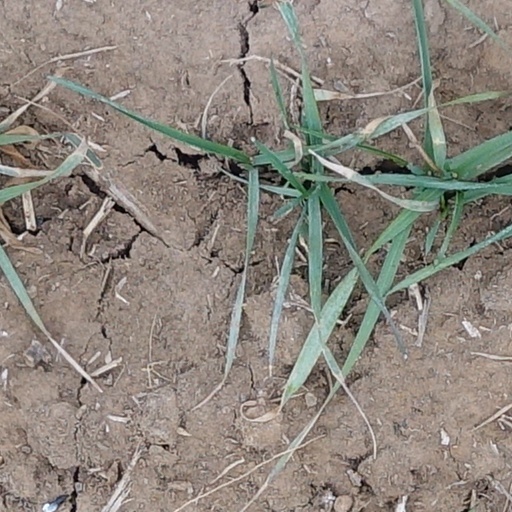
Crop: wheat